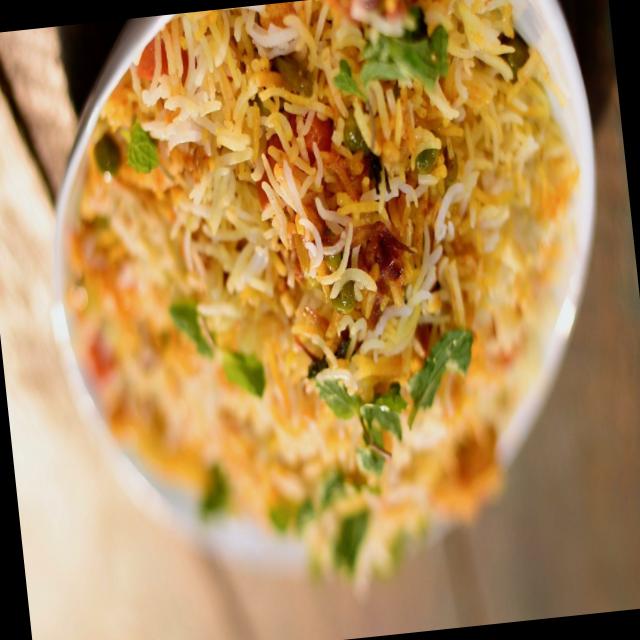
Dish: biryani